John Irving

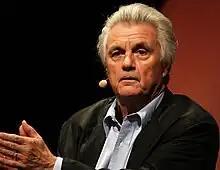
Irving in 2010

John Winslow Irving (born John Wallace Blunt Jr.; March 2, 1942) is an American and Canadian novelist, short story writer, and screenwriter.